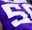
Number: 5